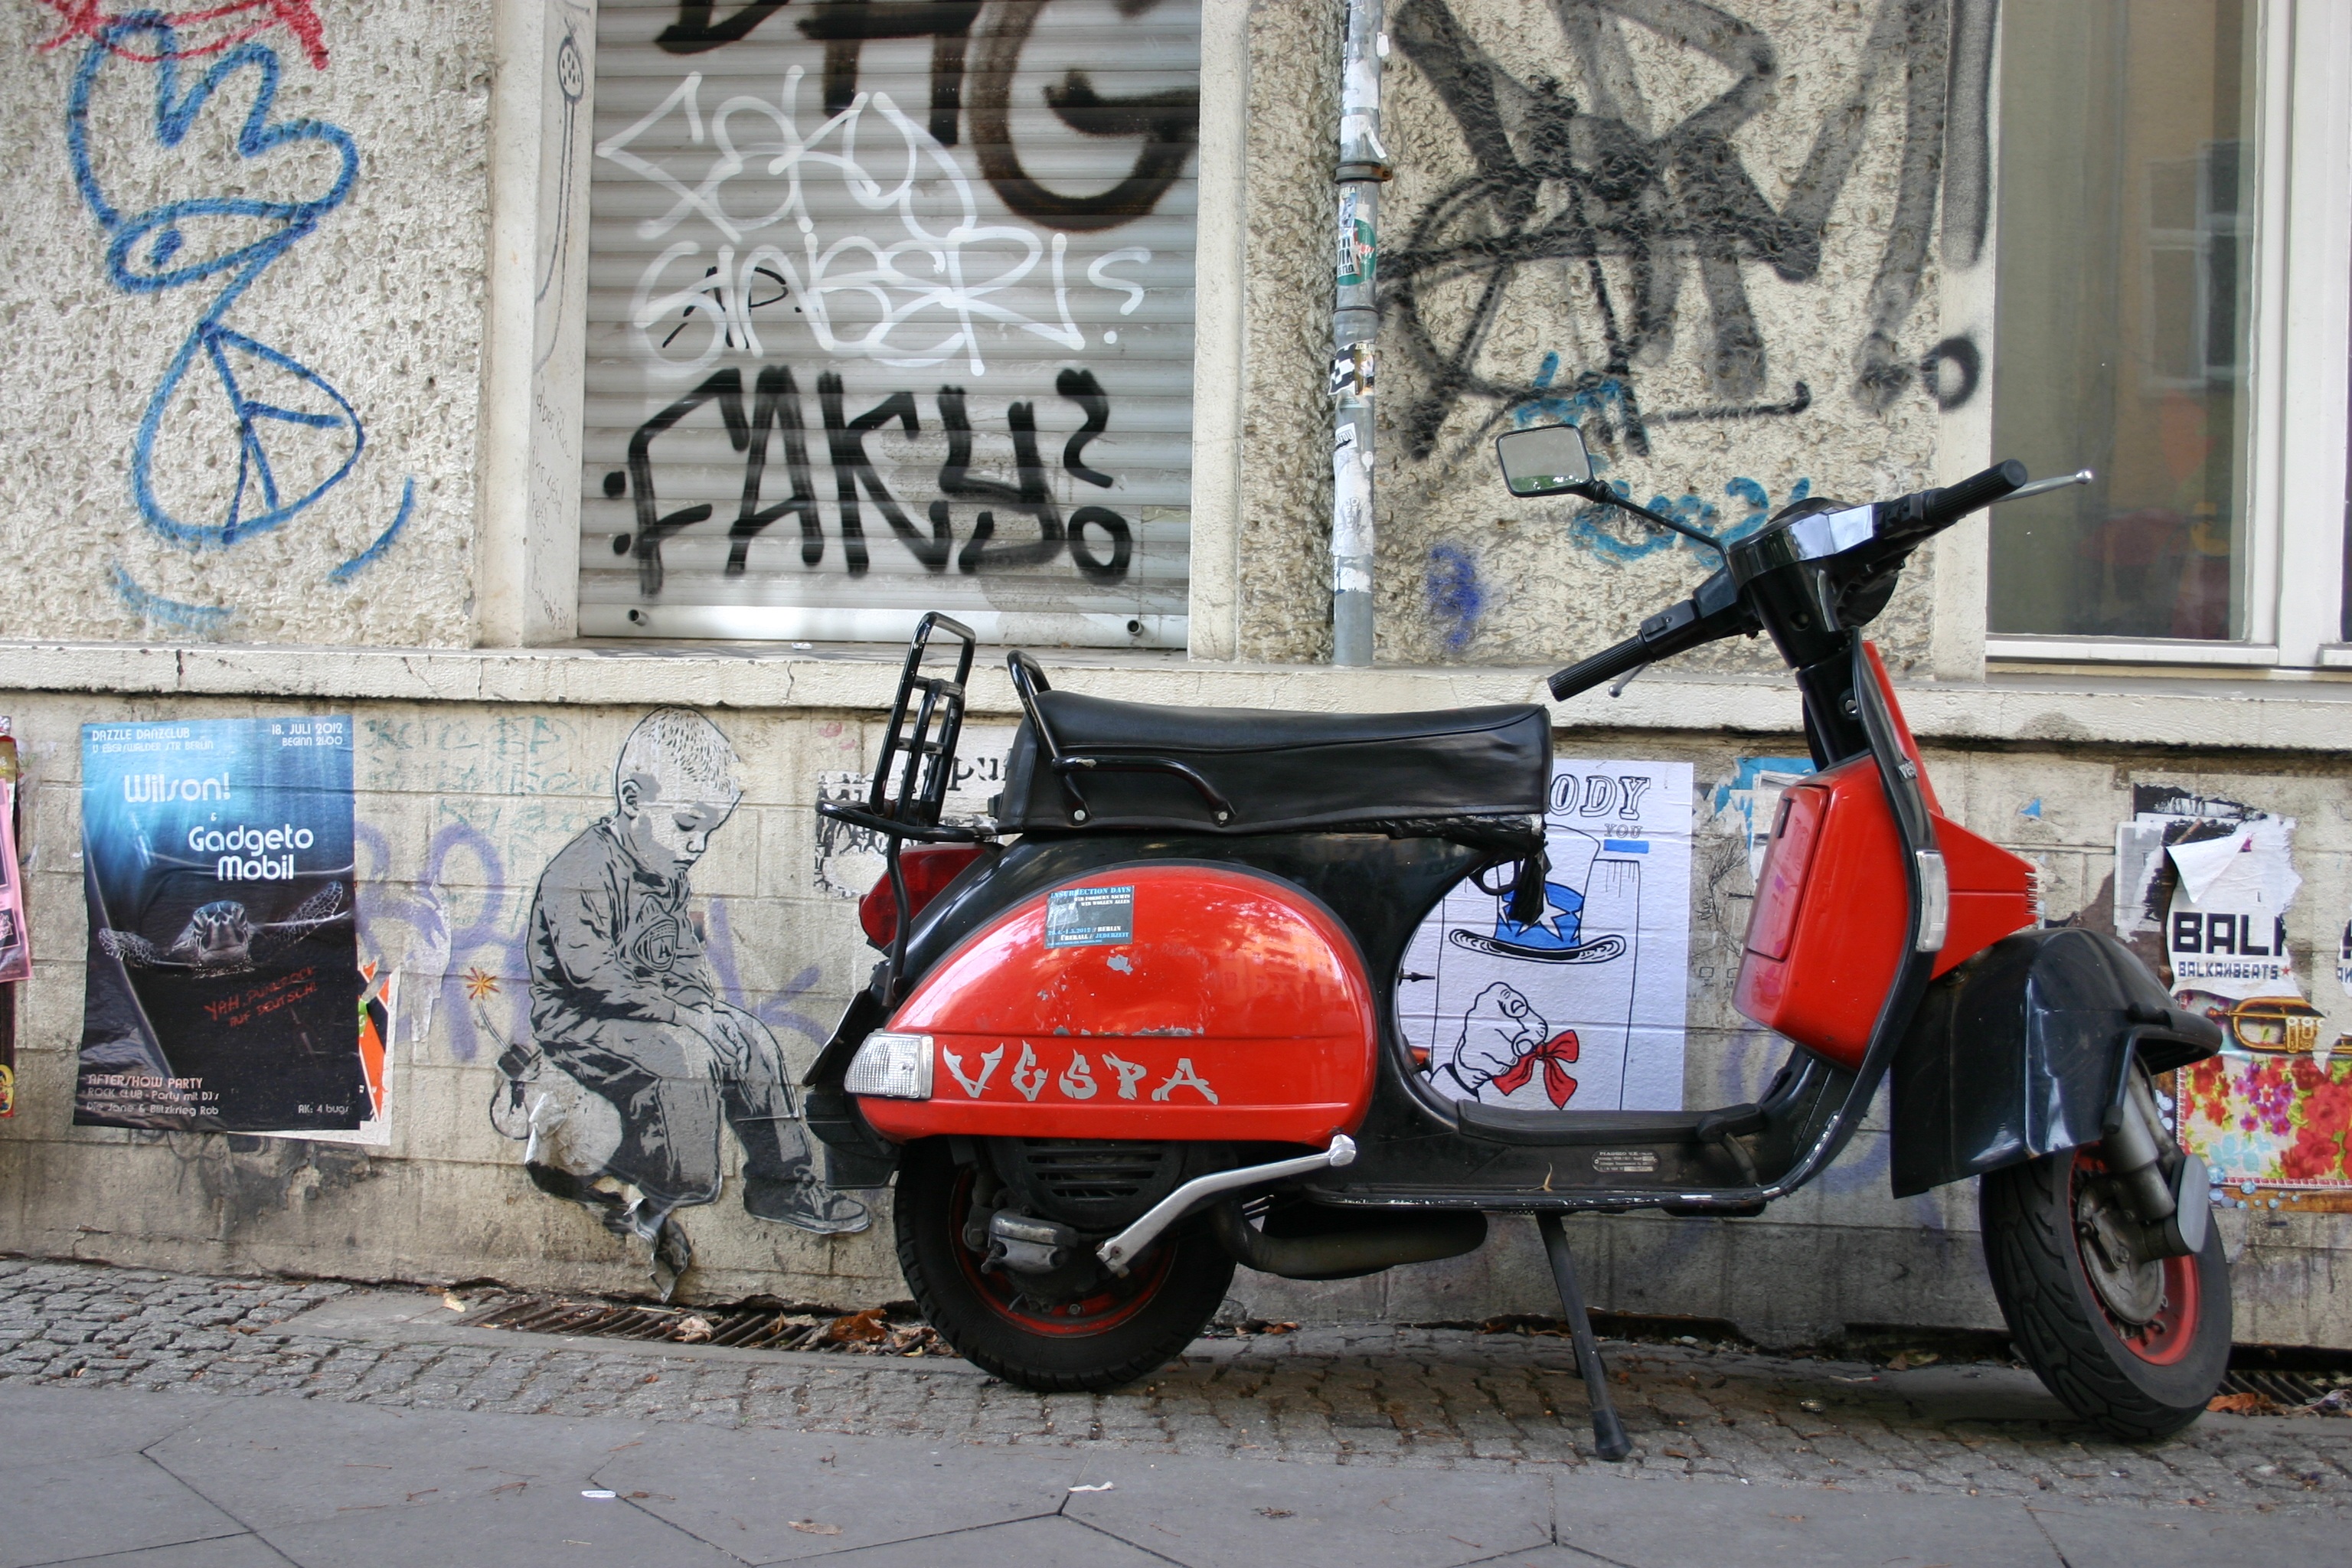
street, wall, vehicle, moped, art, scooter, tag, berlin, vespa, unexpected